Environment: real
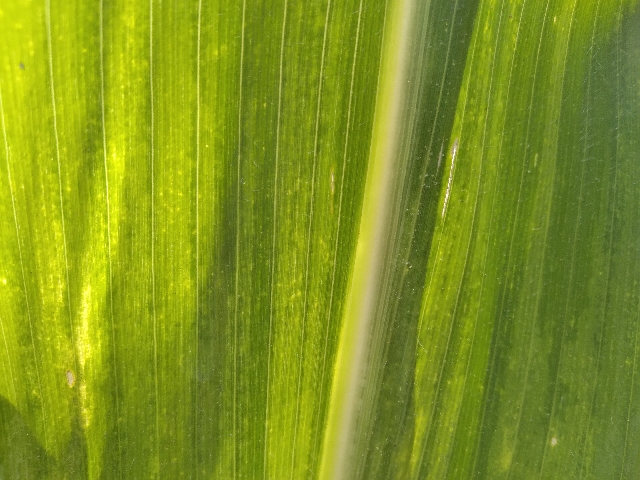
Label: lethal_necrosis